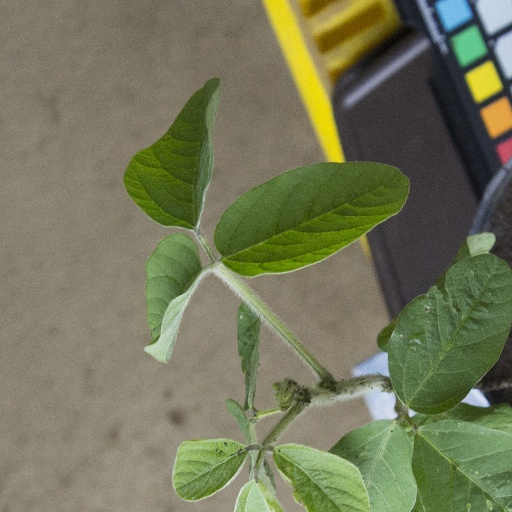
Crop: soybean